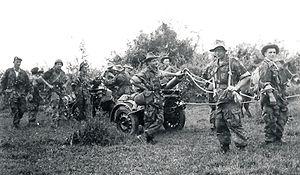
La 1ʳᵉ compagnie étrangère parachutiste de mortiers lourds est une unité parachutiste éphémère de la Légion étrangère qui combattit durant la guerre d'Indochine au sein du corps expéditionnaire français en Extrême-Orient.
Le corps expéditionnaire français en Extrême-Orient est une force des armées françaises prévue initialement pour combattre l'empire du Japon en Indochine française durant la Seconde Guerre mondiale, mais qui s'illustra surtout lors de la guerre d'Indochine contre le Viet minh.
La Légion étrangère est un corps de l'Armée de terre française disposant d'un commandement particulier et comportant plusieurs spécialités : infanterie, cavalerie, génie et troupes aéroportées. La Légion est également indépendante du point de vue de son recrutement.
Le treillis est la tenue de terrain utilisée par les militaires. Cette désignation usuelle de la tenue militaire camouflée fait référence tant à la texture des matières textiles utilisées qu'à l'assemblage bariolé des couleurs camouflantes.